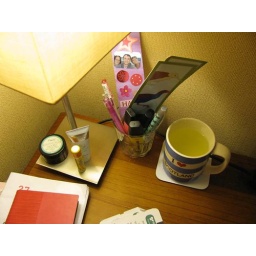
A lemsip in my I &amp;lt;3 Scotland mug and a tidy beside cabinet